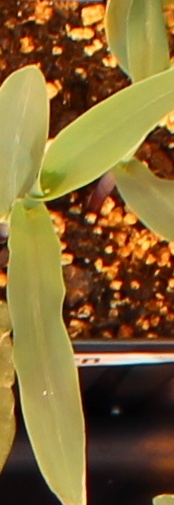
Label: Corn